Lugbury Long Barrow

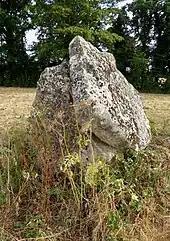
the northern side

The mound, on level ground, is orientated west–east. The size of the mound before excavation is thought to have been about . Flanking ditches north and south of the barrow, from which material for the mound was originally taken, have been filled in over the years. Towards the eastern end are the remains of a chamber: a capstone, about , leaning against two upright stones (all of limestone), which formed the false entrance portal to the mound.